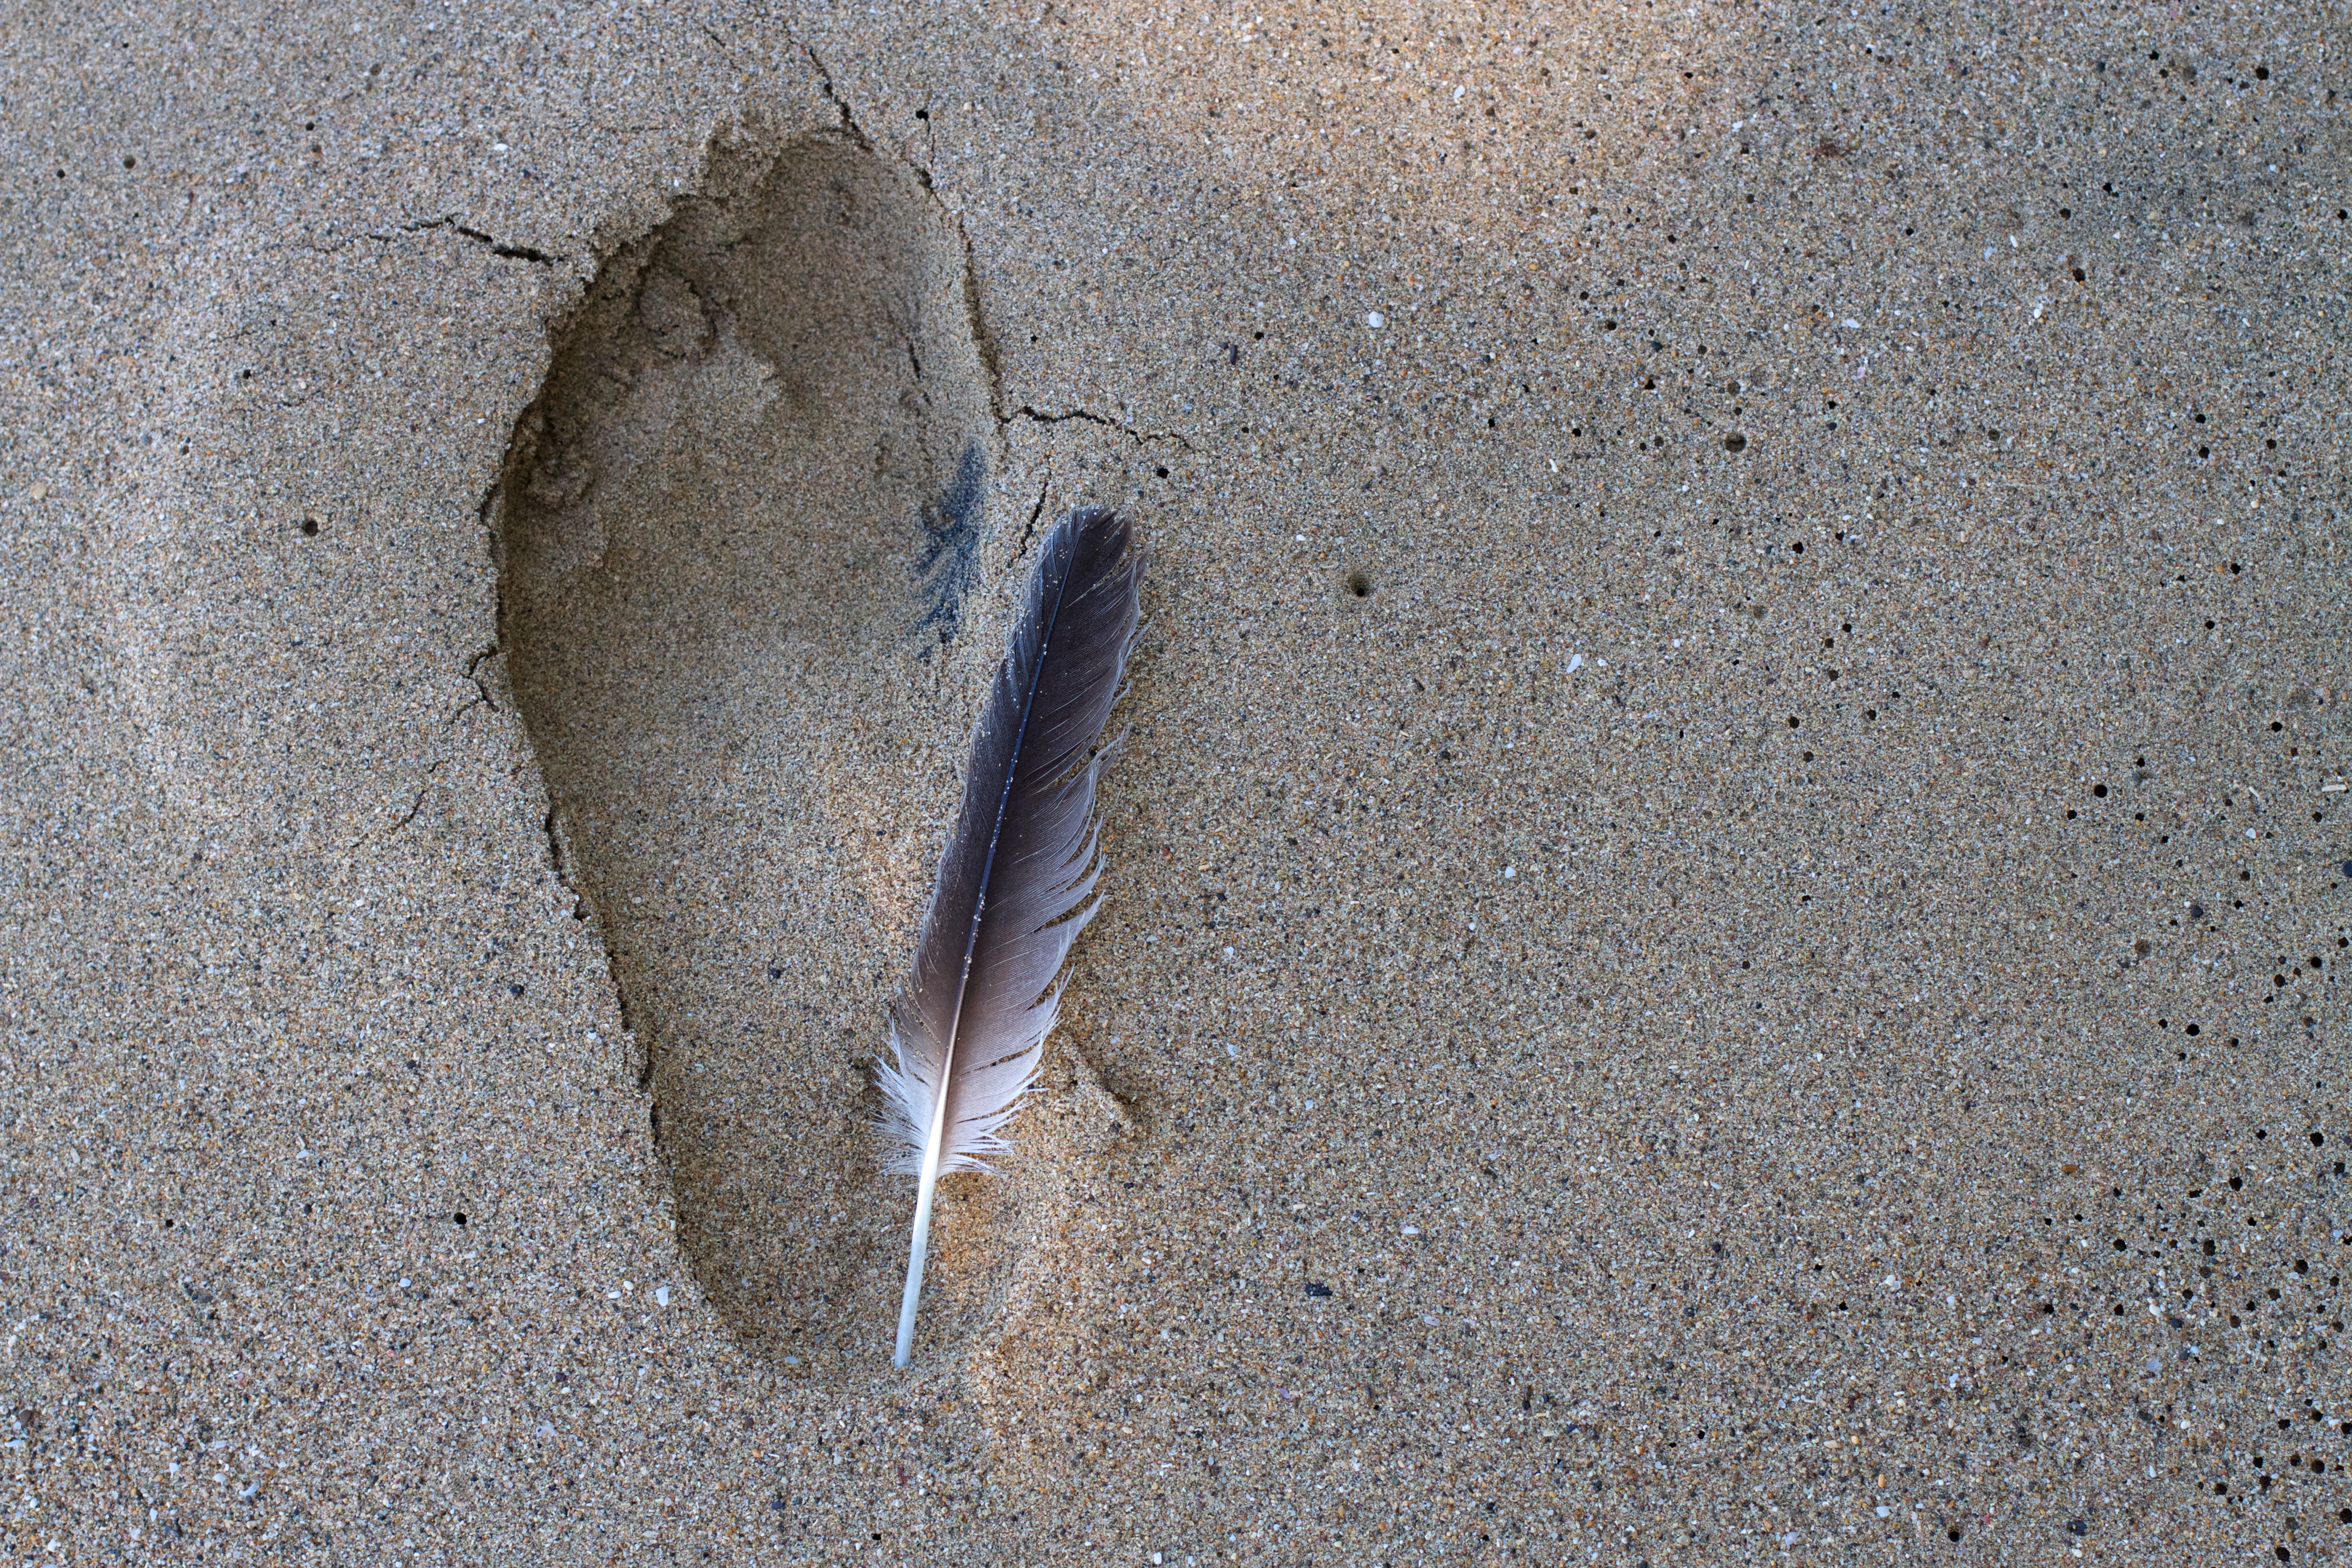
beach, sand, bird, footprint, alone, wildlife, fauna